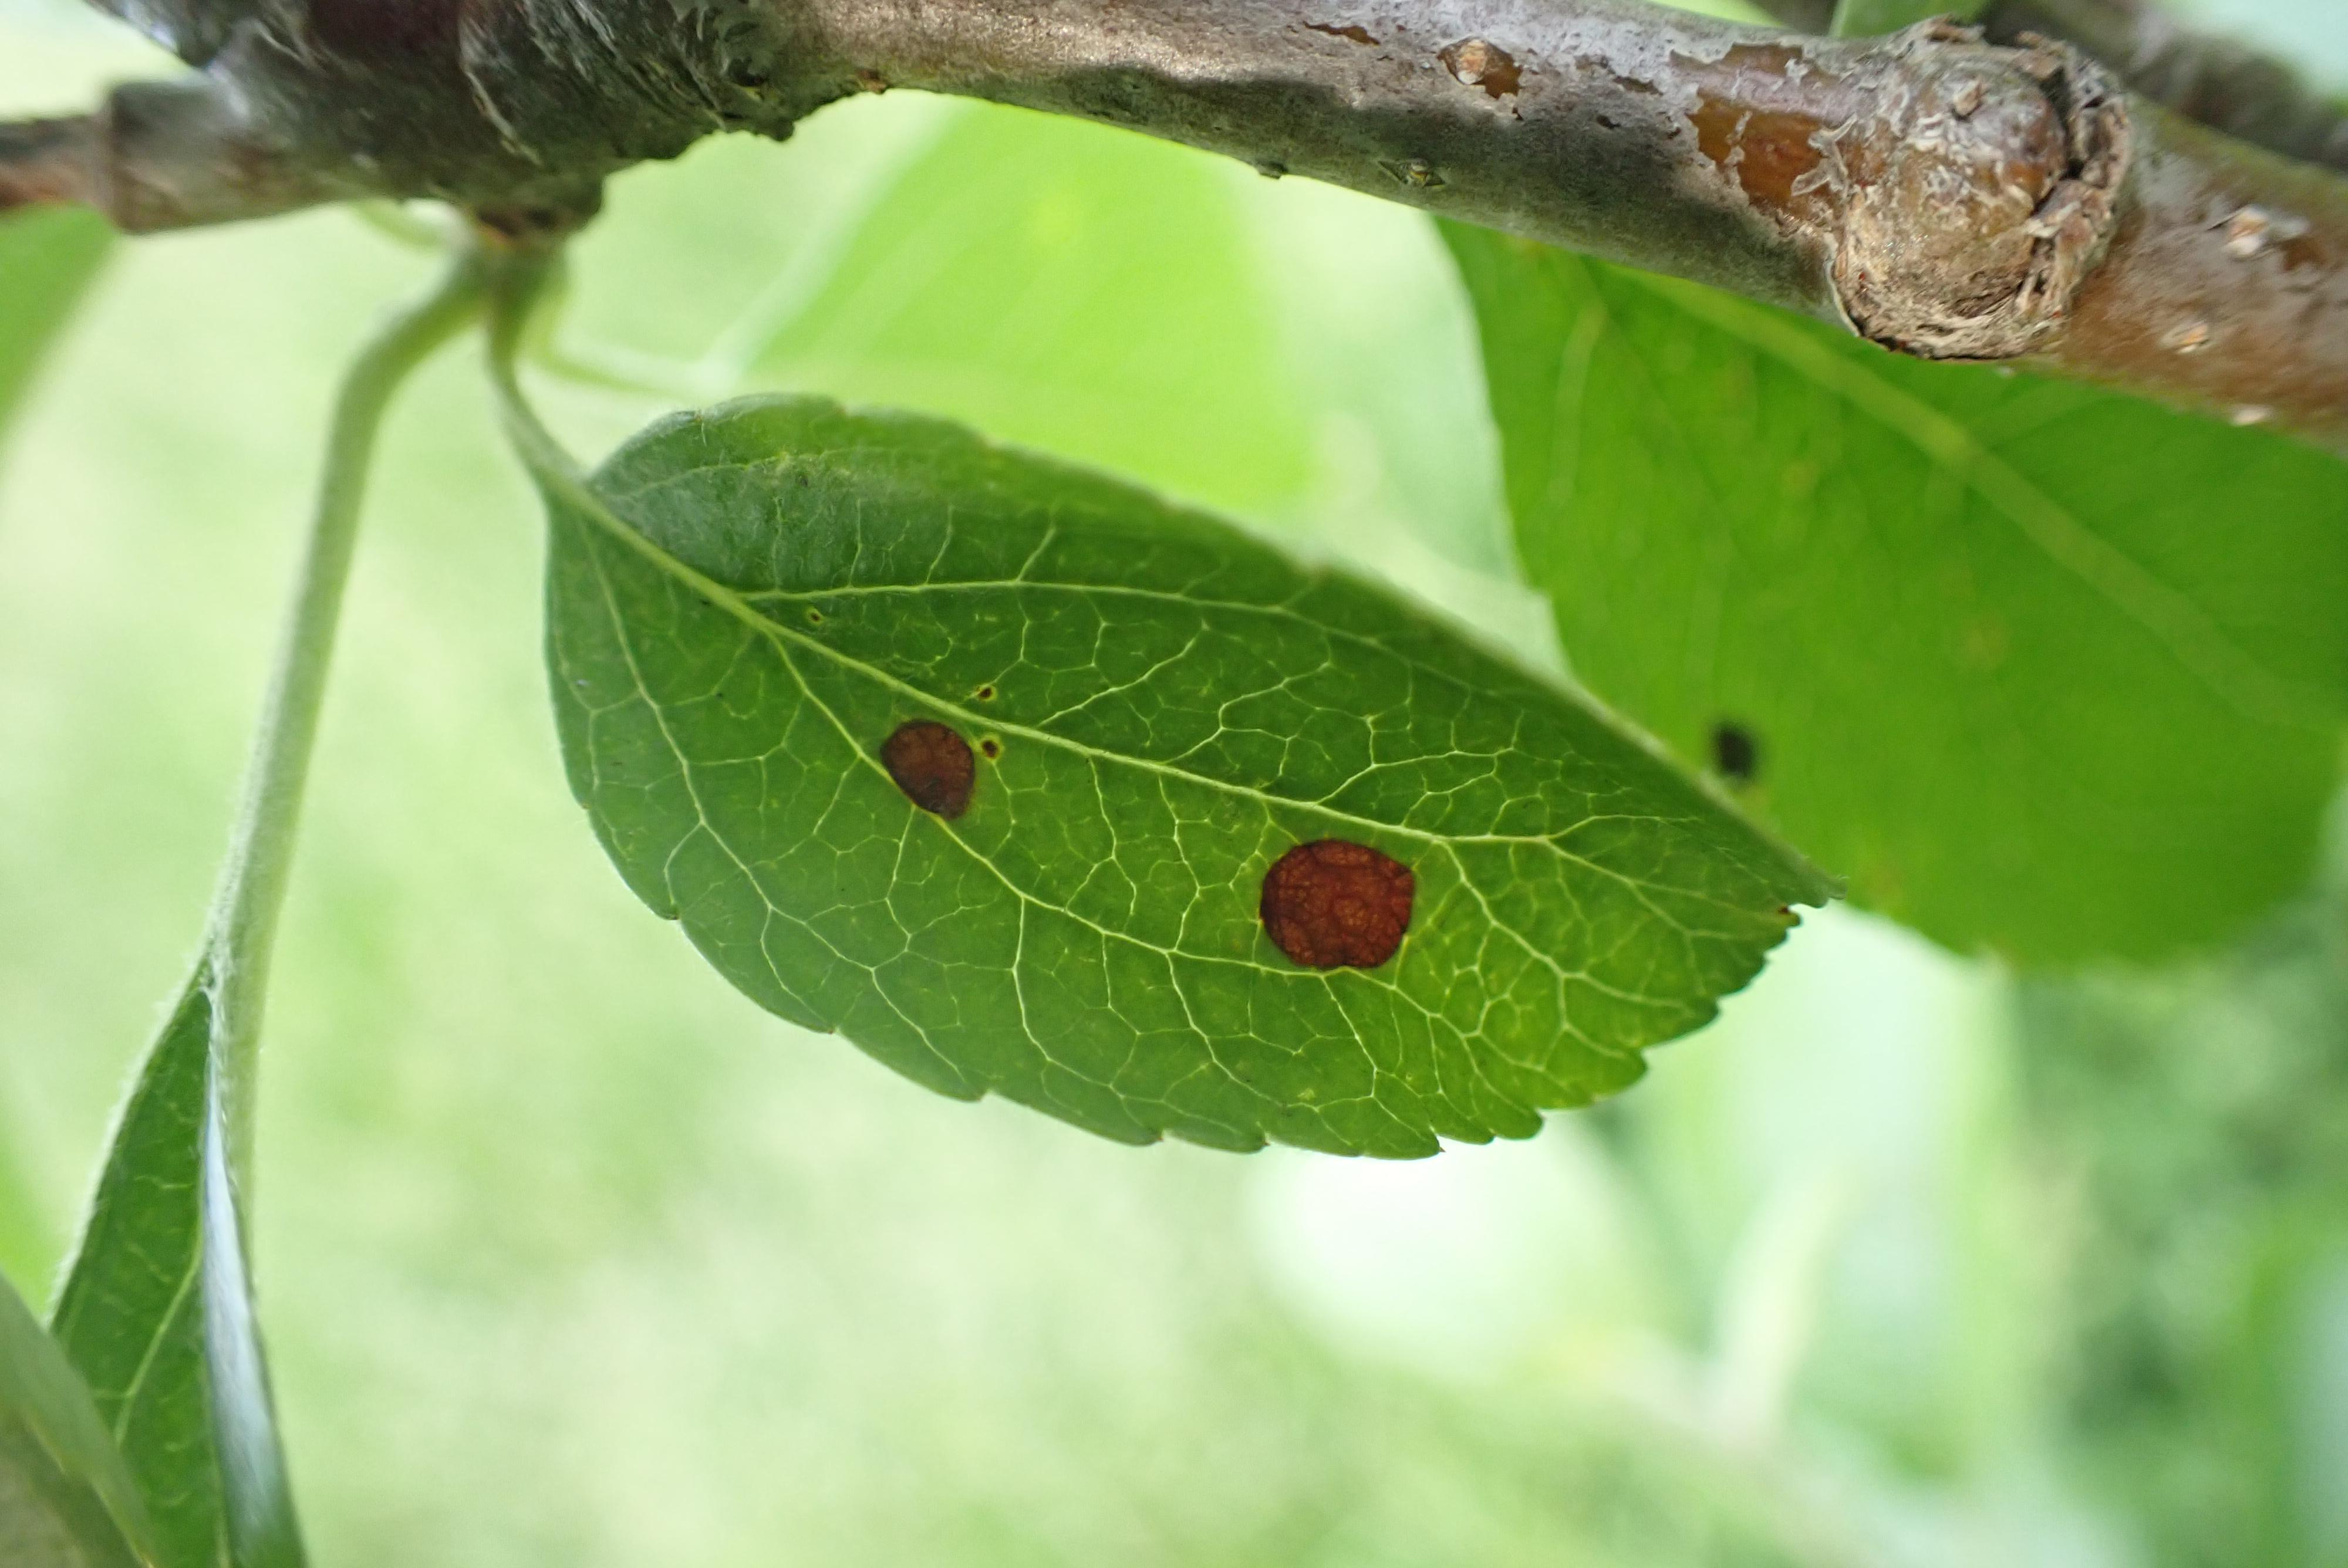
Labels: frog_eye_leaf_spot